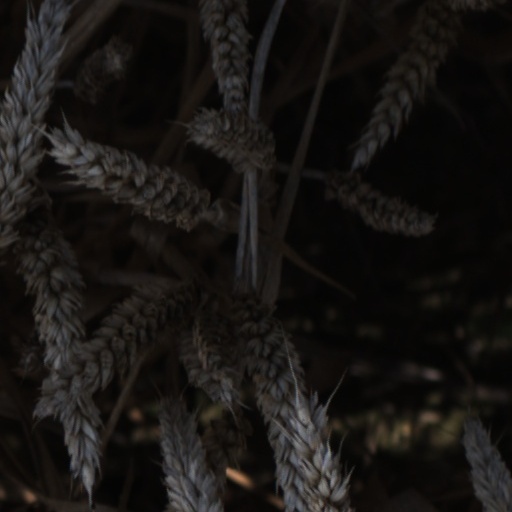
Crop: wheat